The Left Hand of God

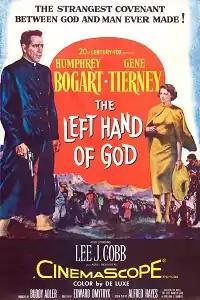
Original film poster

The Left Hand of God is a 1955 American drama film. It was directed by Edward Dmytryk and produced by Buddy Adler, from a screenplay by Alfred Hayes, based on the novel "The Left Hand of God", by William Edmund Barrett.